Gustav Shpet

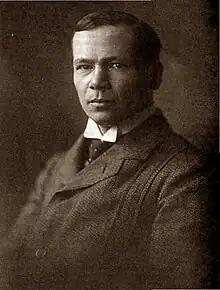
Shpet in the 1920s

Gustav Gustavovich Shpet (Kiev, Russian Empire – November 16, 1937, Tomsk, Russian SFSR) was a Russian philosopher, historian of philosophy, psychologist, art theoretician, and interpreter of German and Polish descent. He knew 17 languages.